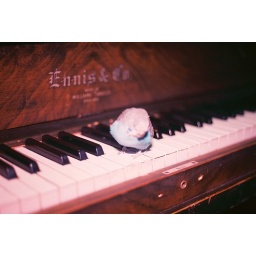
this wasn't edited with photoshop. I put red transparent paper over a flash.